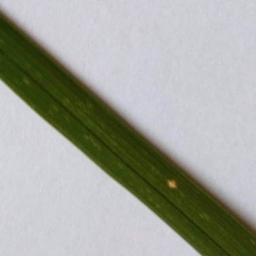
Label: Rice___Leaf_Blast